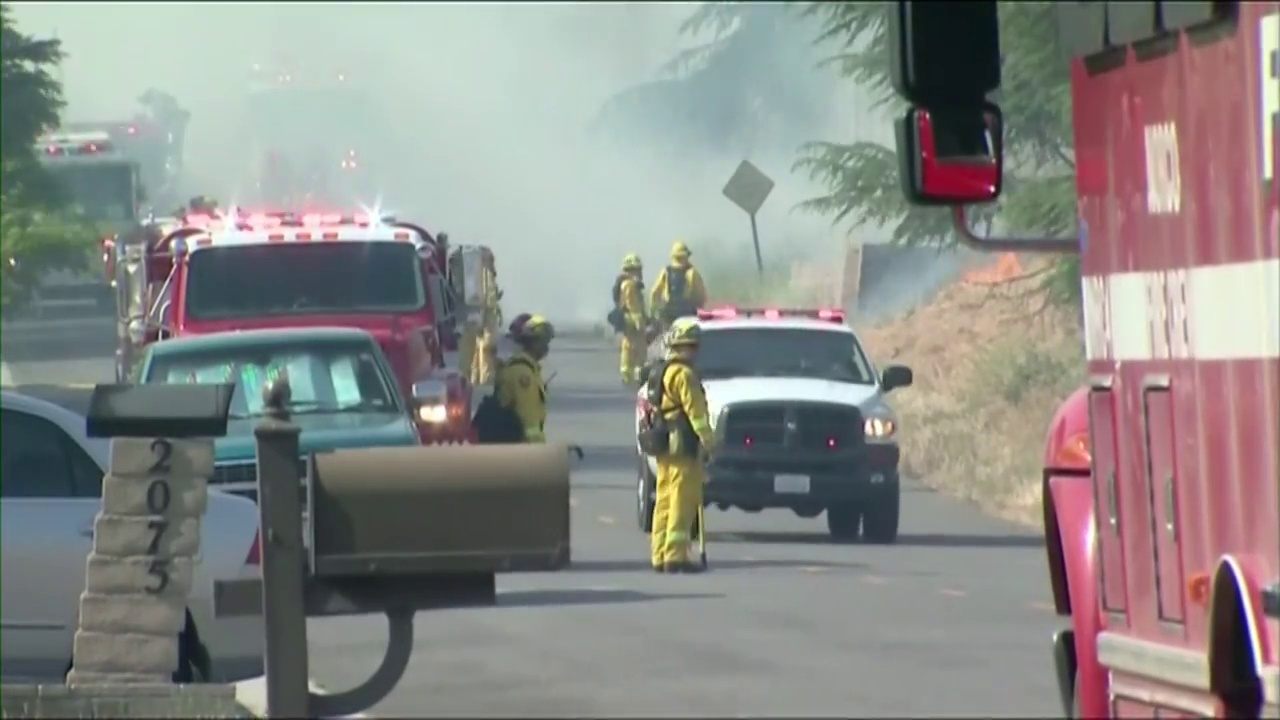
Fire: no
Smoke: yes